Banks Creek, Queensland

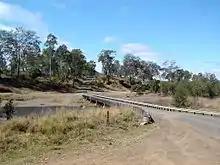
Savages Crossing, 2014

Banks Creek Road is the main route through the locality. It commences at the Brisbane Valley Highway in Fernvale, entering the locality of Banks Creek from the south-west.